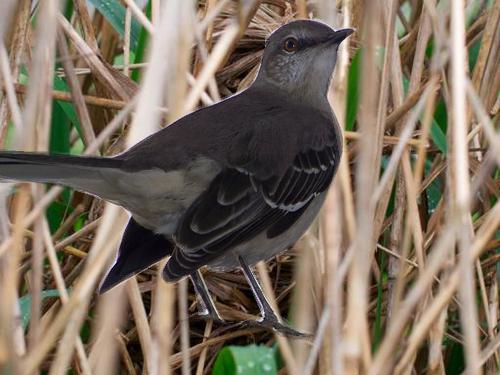
Bird species: Mockingbird
Bird type: landbird
Background: land